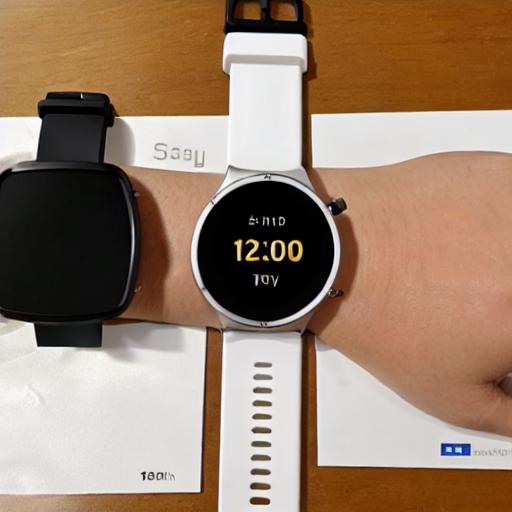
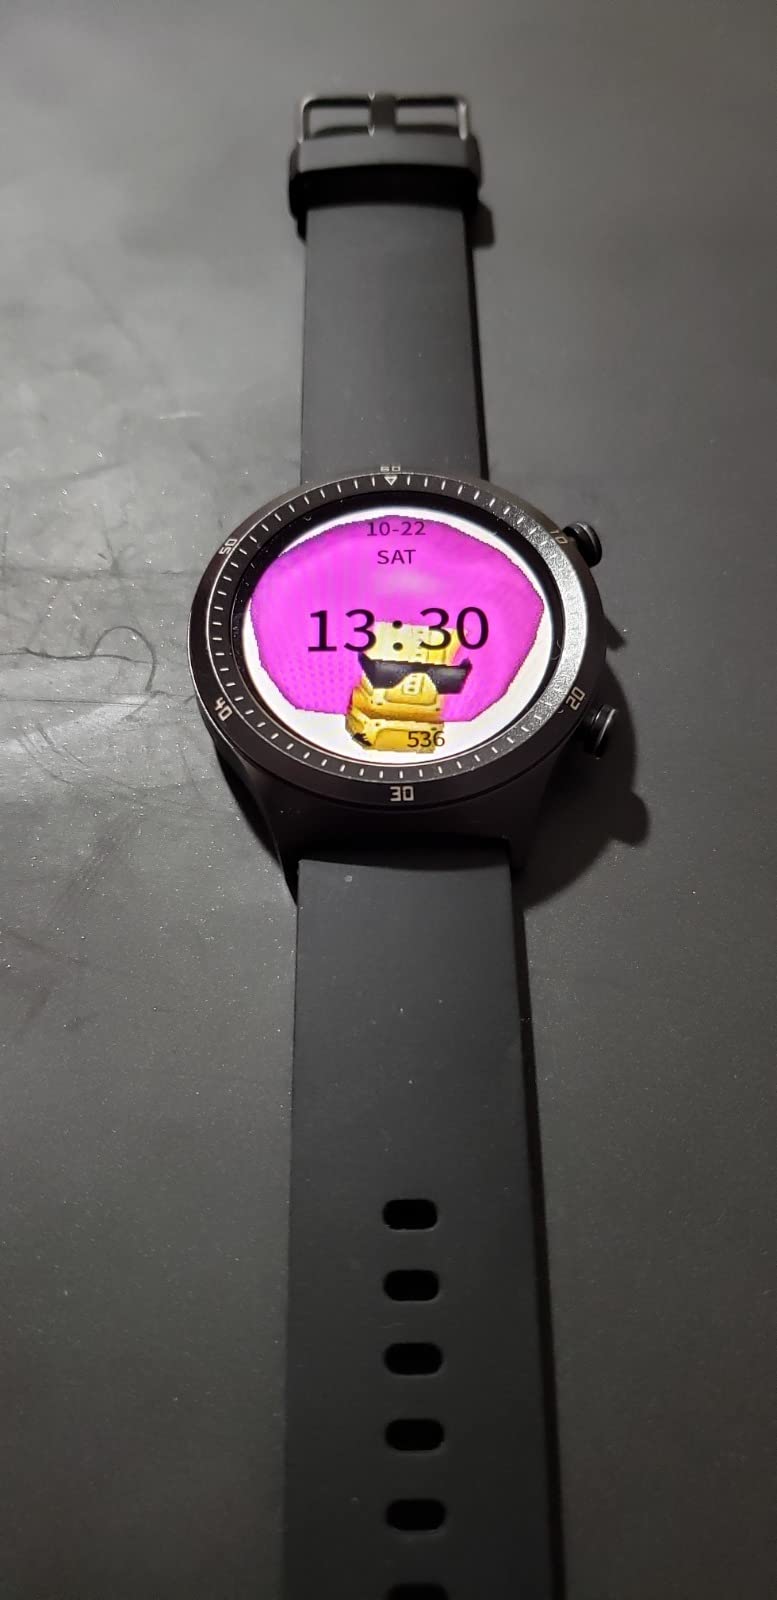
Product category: smartwatch
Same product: no